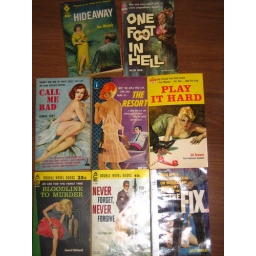
the 'dirty/romance' books found in the floor of our bathroom